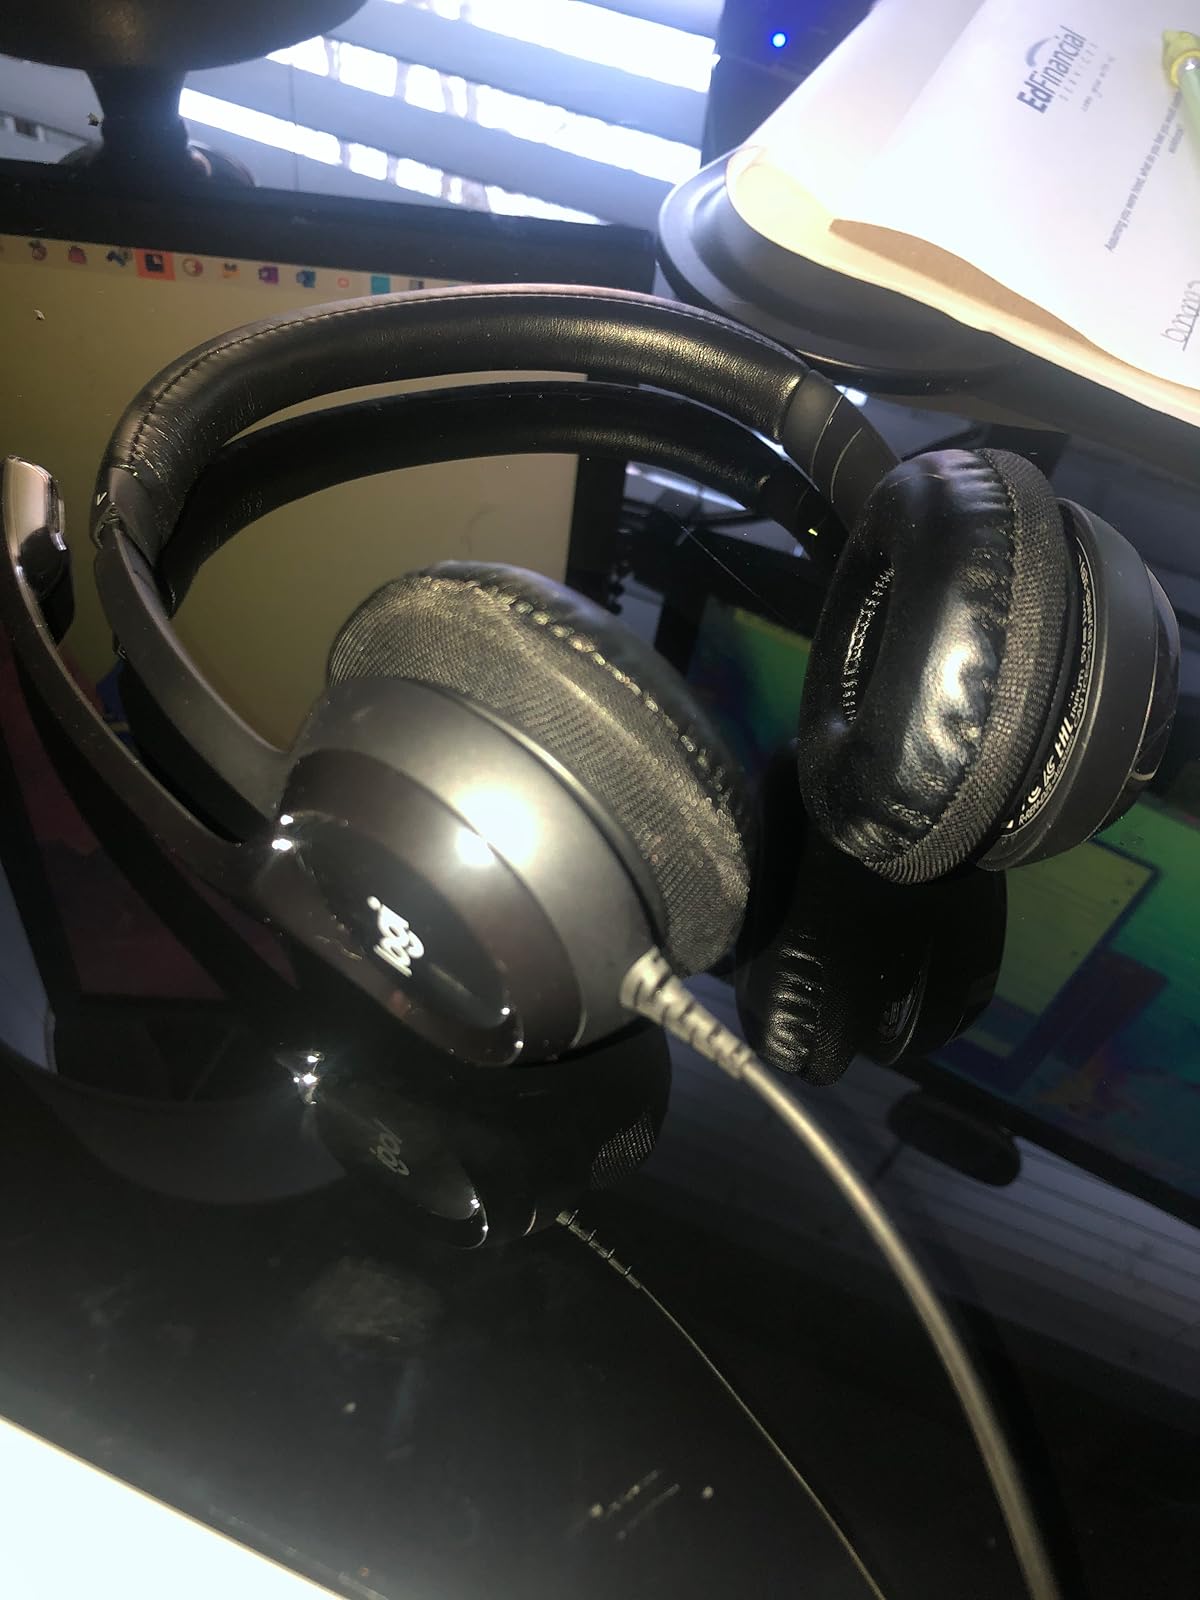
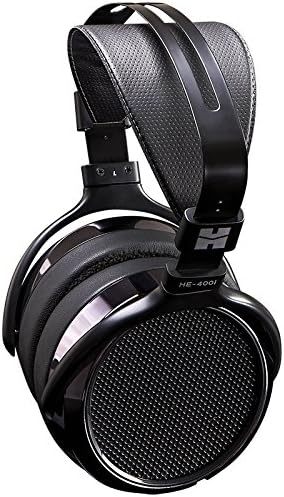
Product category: headphones
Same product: no